Estonia–Russia border

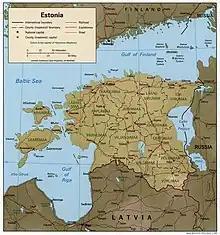
Map of Estonia, CIA, 1999

Following the Soviet occupation of Estonia in 1940, the international border was converted to the administrative demarcation line of the Estonian Soviet Socialist Republic and the Russian Soviet Federative Socialist Republic. According to the Internal Affairs People's Commissariat decree No. 867 of 6 December 1940, the Barrage Zone was created along the former borderline to prevent "…intrusion of spies, terrorists and anti-revolutionary elements" into the USSR mainland. Border guards were assigned to allow restricted passage through the borderline only of the persons owning the required permission.